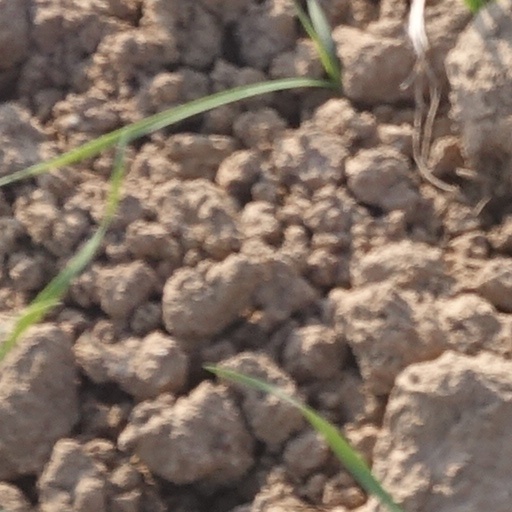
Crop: wheat